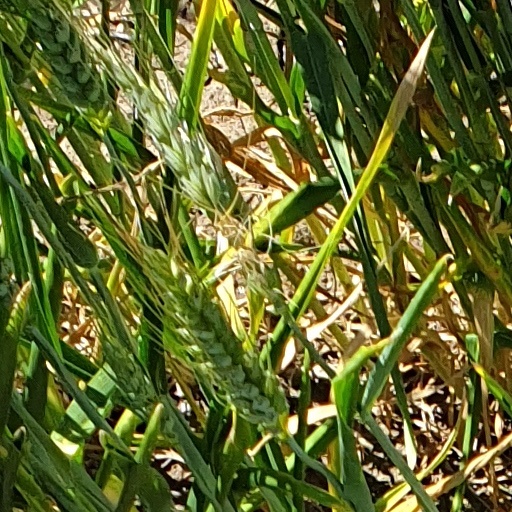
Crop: wheat